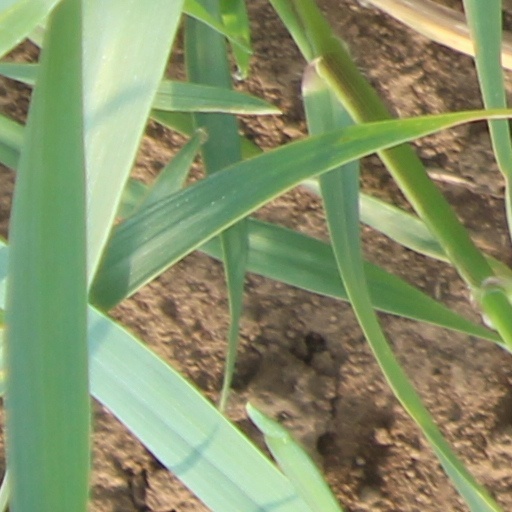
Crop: wheat